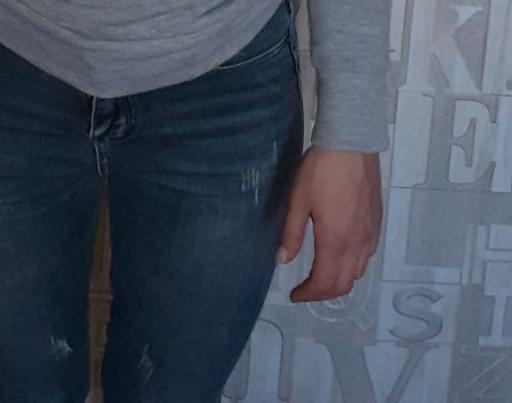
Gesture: no_gesture